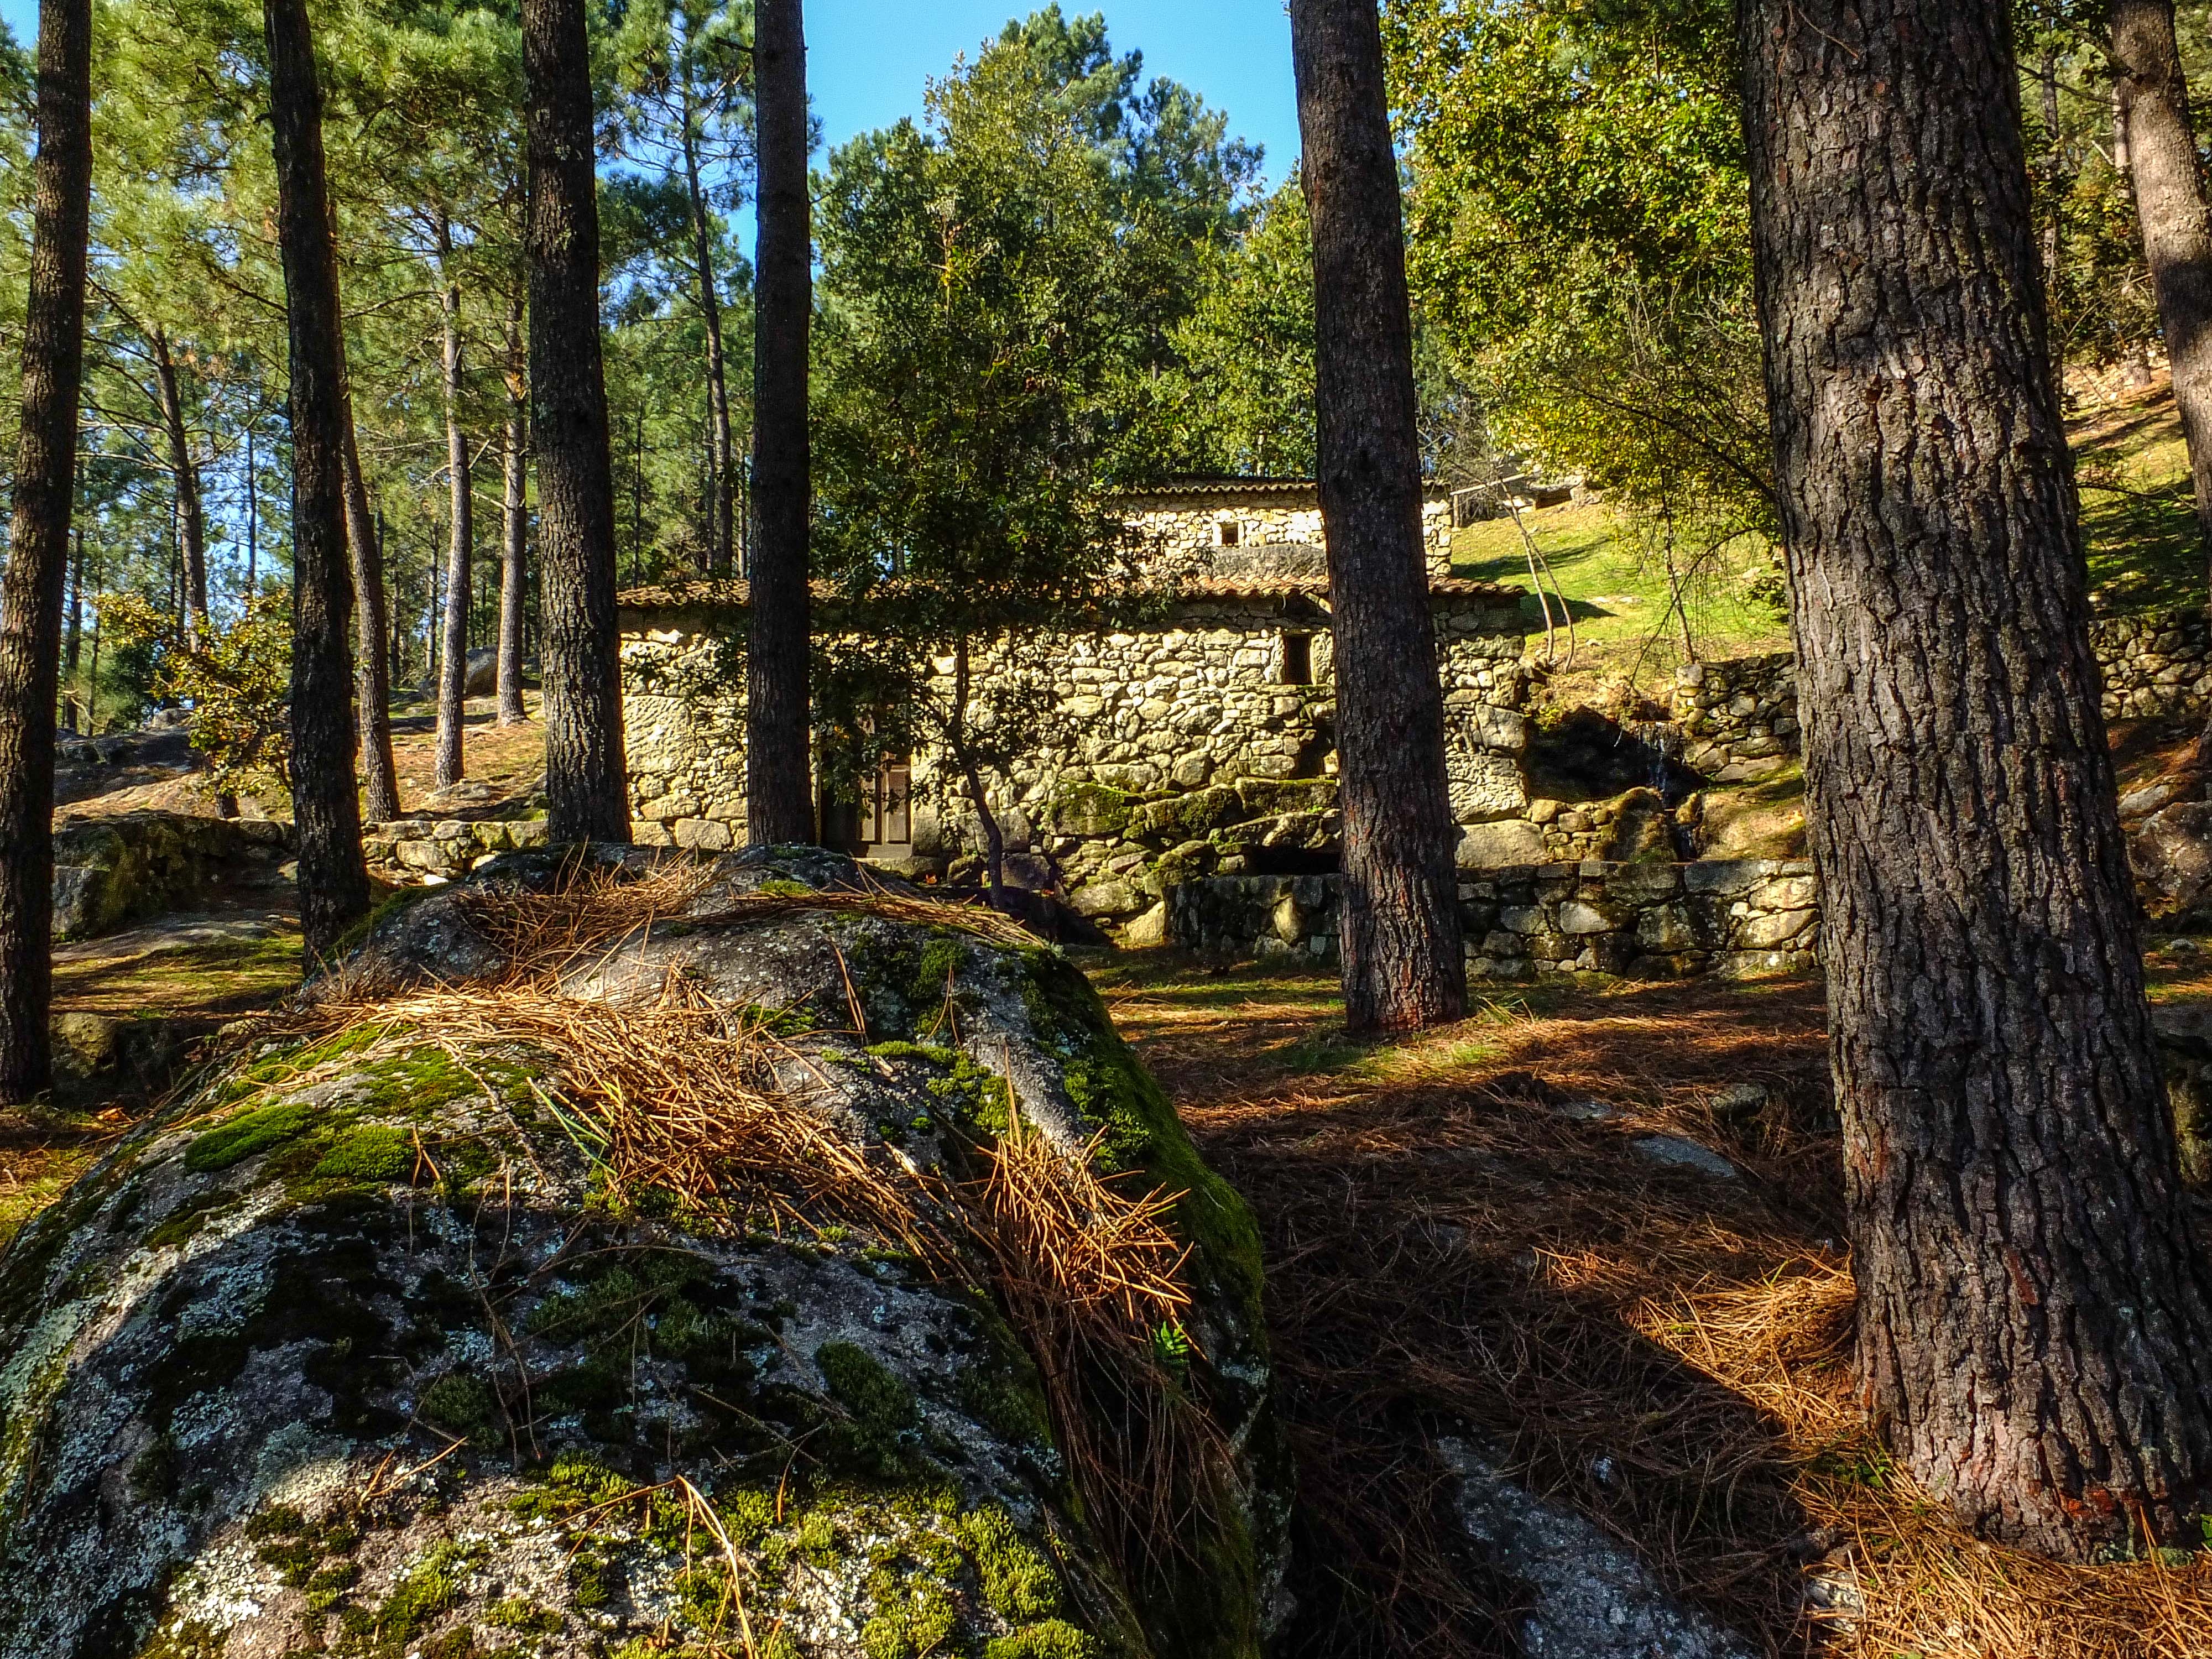
landscape, tree, nature, forest, wilderness, plant, trail, sunlight, leaf, trunk, stream, autumn, park, season, spain, deciduous, galicia, pontevedra, grove, paisajes, woodland, habitat, ecosystem, espana, ggl1, gaby1, molinos, fujifilmxs1, aguarda, orosal, mui os, pic n, fol n, aguardagaliciaespa a, biome, old growth forest, natural environment, woody plant, temperate broadleaf and mixed forest, temperate coniferous forest